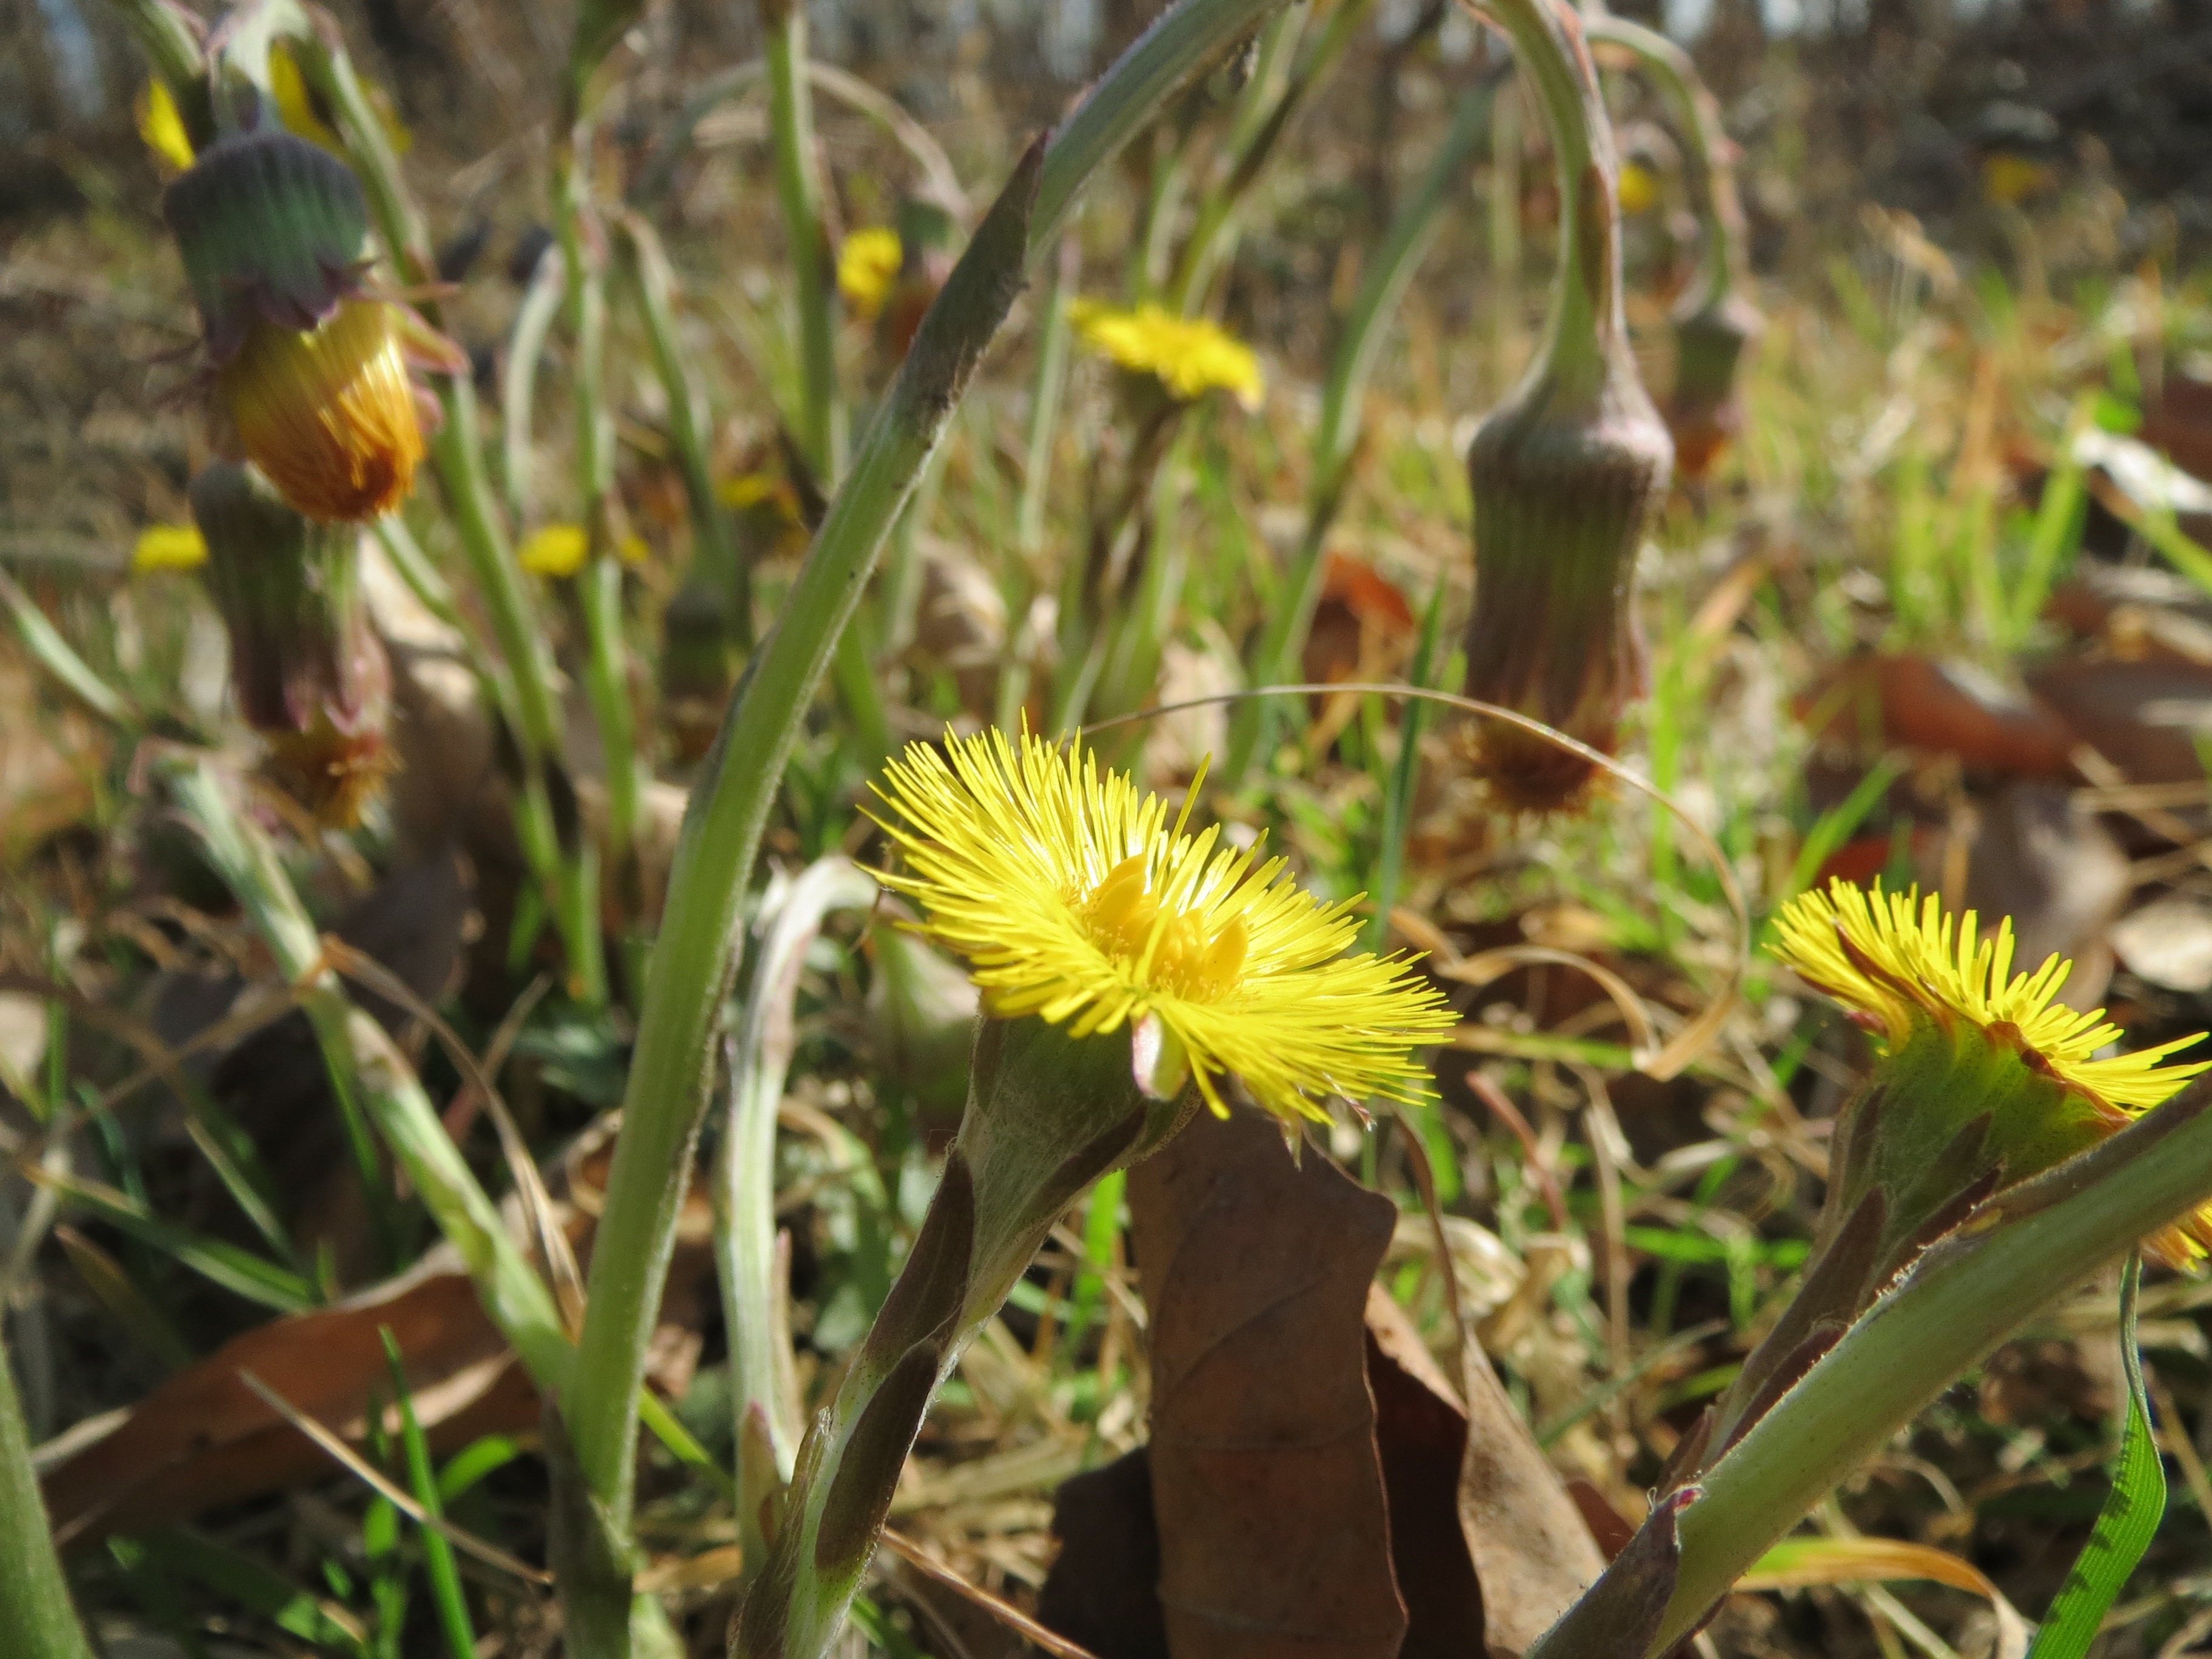
nature, blossom, plant, meadow, prairie, flower, wildlife, botany, yellow, flora, fauna, wildflower, species, macro photography, flowering plant, coltsfoot, daisy family, tussilago farfara, land plant, flatweed